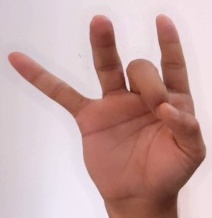
ASL sign: 8